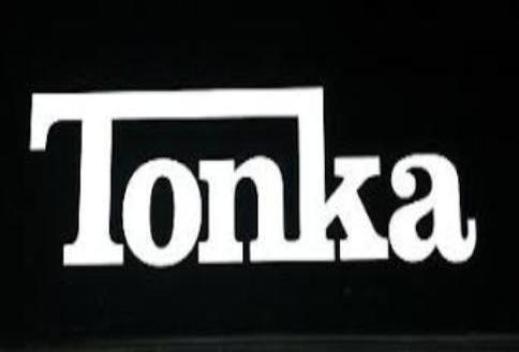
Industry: Leisure